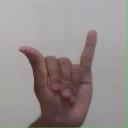
अक्षर: य